Japanese cruiser Yūbari

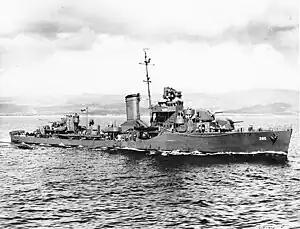
The American destroyer "Ralph Talbot" in January 1943 after being repaired. She was heavily damaged after attempting to duel with "Yūbari" off Savo Island on August 9, 1942.

She returned to Yokosuka in early December, where her middle turbine was repaired and additional anti-aircraft weaponry was installed in February 1943. She returned to Rabaul on 1 April and was assigned to the Southwest Area Fleet. On 2 July, "Yūbari" and her destroyers bombarded the American beachhead established at Rendova Island, but with little effect. On her return to Buin, "Yūbari" struck a naval mine laid by a Grumman TBM Avenger torpedo bomber, it damaged her bow, limited her speed to and wounded 26 crewmen. She received emergency repairs when she reached Rabaul and departed for Yokosuka on 16 July for permanent repairs. These gave the IJN the opportunity to further augment her anti-aircraft suite and install radar and sonar systems. The ship returned to Rabaul on 3 November. She rescued 196 troops and three artillery pieces from the damaged transport "Kiyosumi Maru" on the 4th. The next day "Yūbari" was assigned as the flagship of the 3rd Destroyer Squadron. On 6 November, she undertook a "Tokyo Express" transport run with 700 troops from the IJA 17th Division and 25 tons of supplies to Bougainville Island. "Yūbari" was damaged slightly by a strafing attack in the 11 November Carrier Raid on Rabaul, and again on 14 November. On 18 November, she attempted another troop transport run to Garove Island in New Britain, but the mission was cancelled after "Yūbari" was damaged in an attack by USAAF B-24 Liberators and USN PBY Catalinas. The ship received emergency repairs when she returned to Rabaul on 24 November. She departed on 3 December, towing the to Truk where they arrived on the 8th. The cruiser returned to Yokosuka on 19 December for repairs and the installation of depth charge launchers and still more anti-aircraft guns. She returned to Saipan on 30 March 1944, and Palau on 25 April